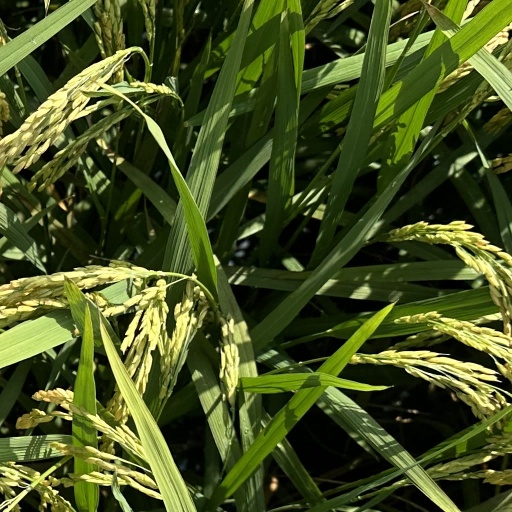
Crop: rice